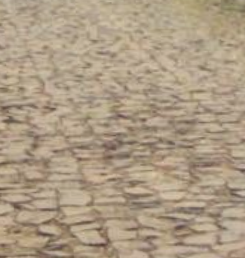
Surface type: sett